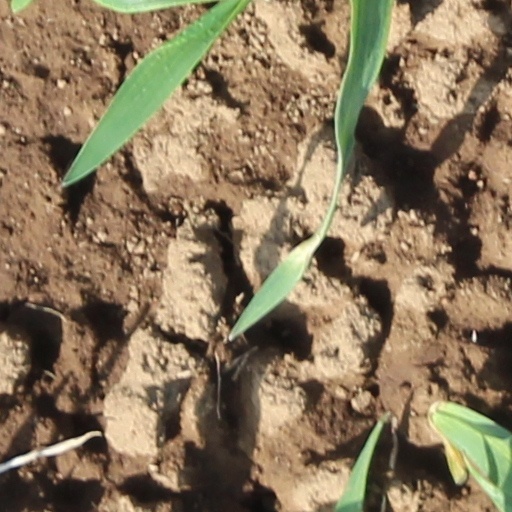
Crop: wheat